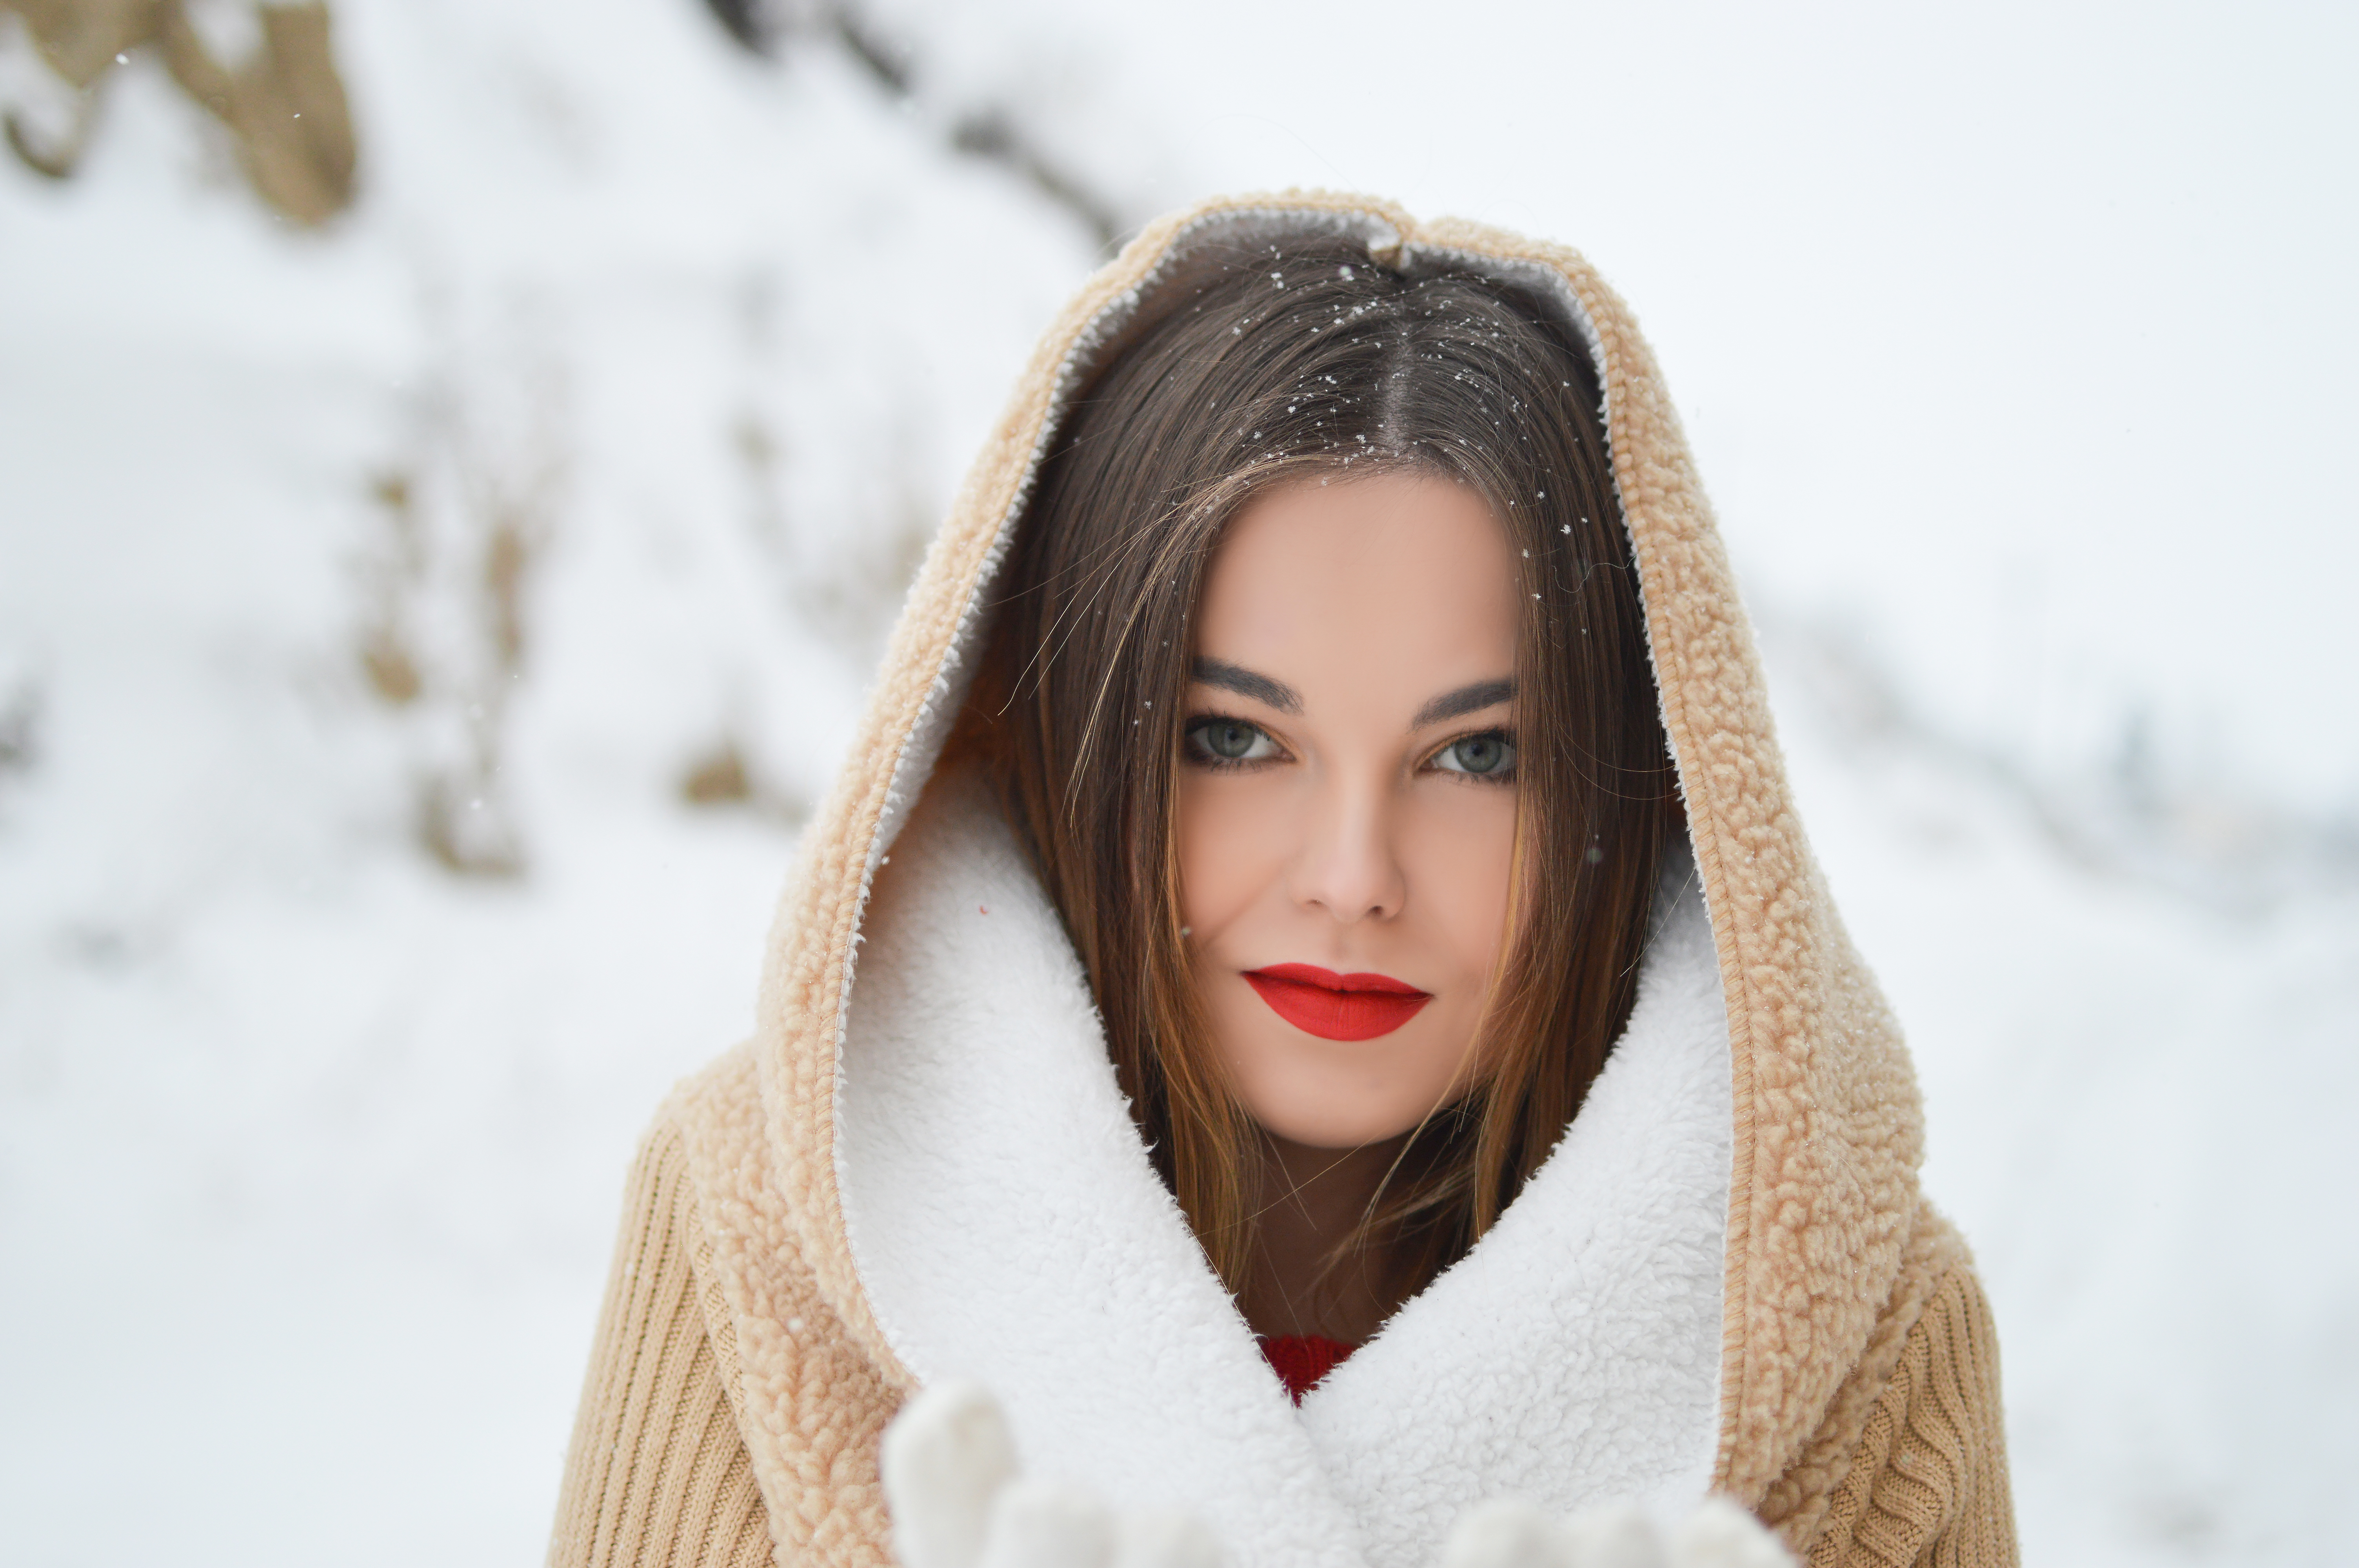
hand, person, snow, winter, girl, woman, white, photography, female, brunette, portrait, model, spring, fashion, clothing, lady, season, long hair, hood, close up, face, dress, eye, head, photograph, skin, beauty, photo shoot, portrait photography